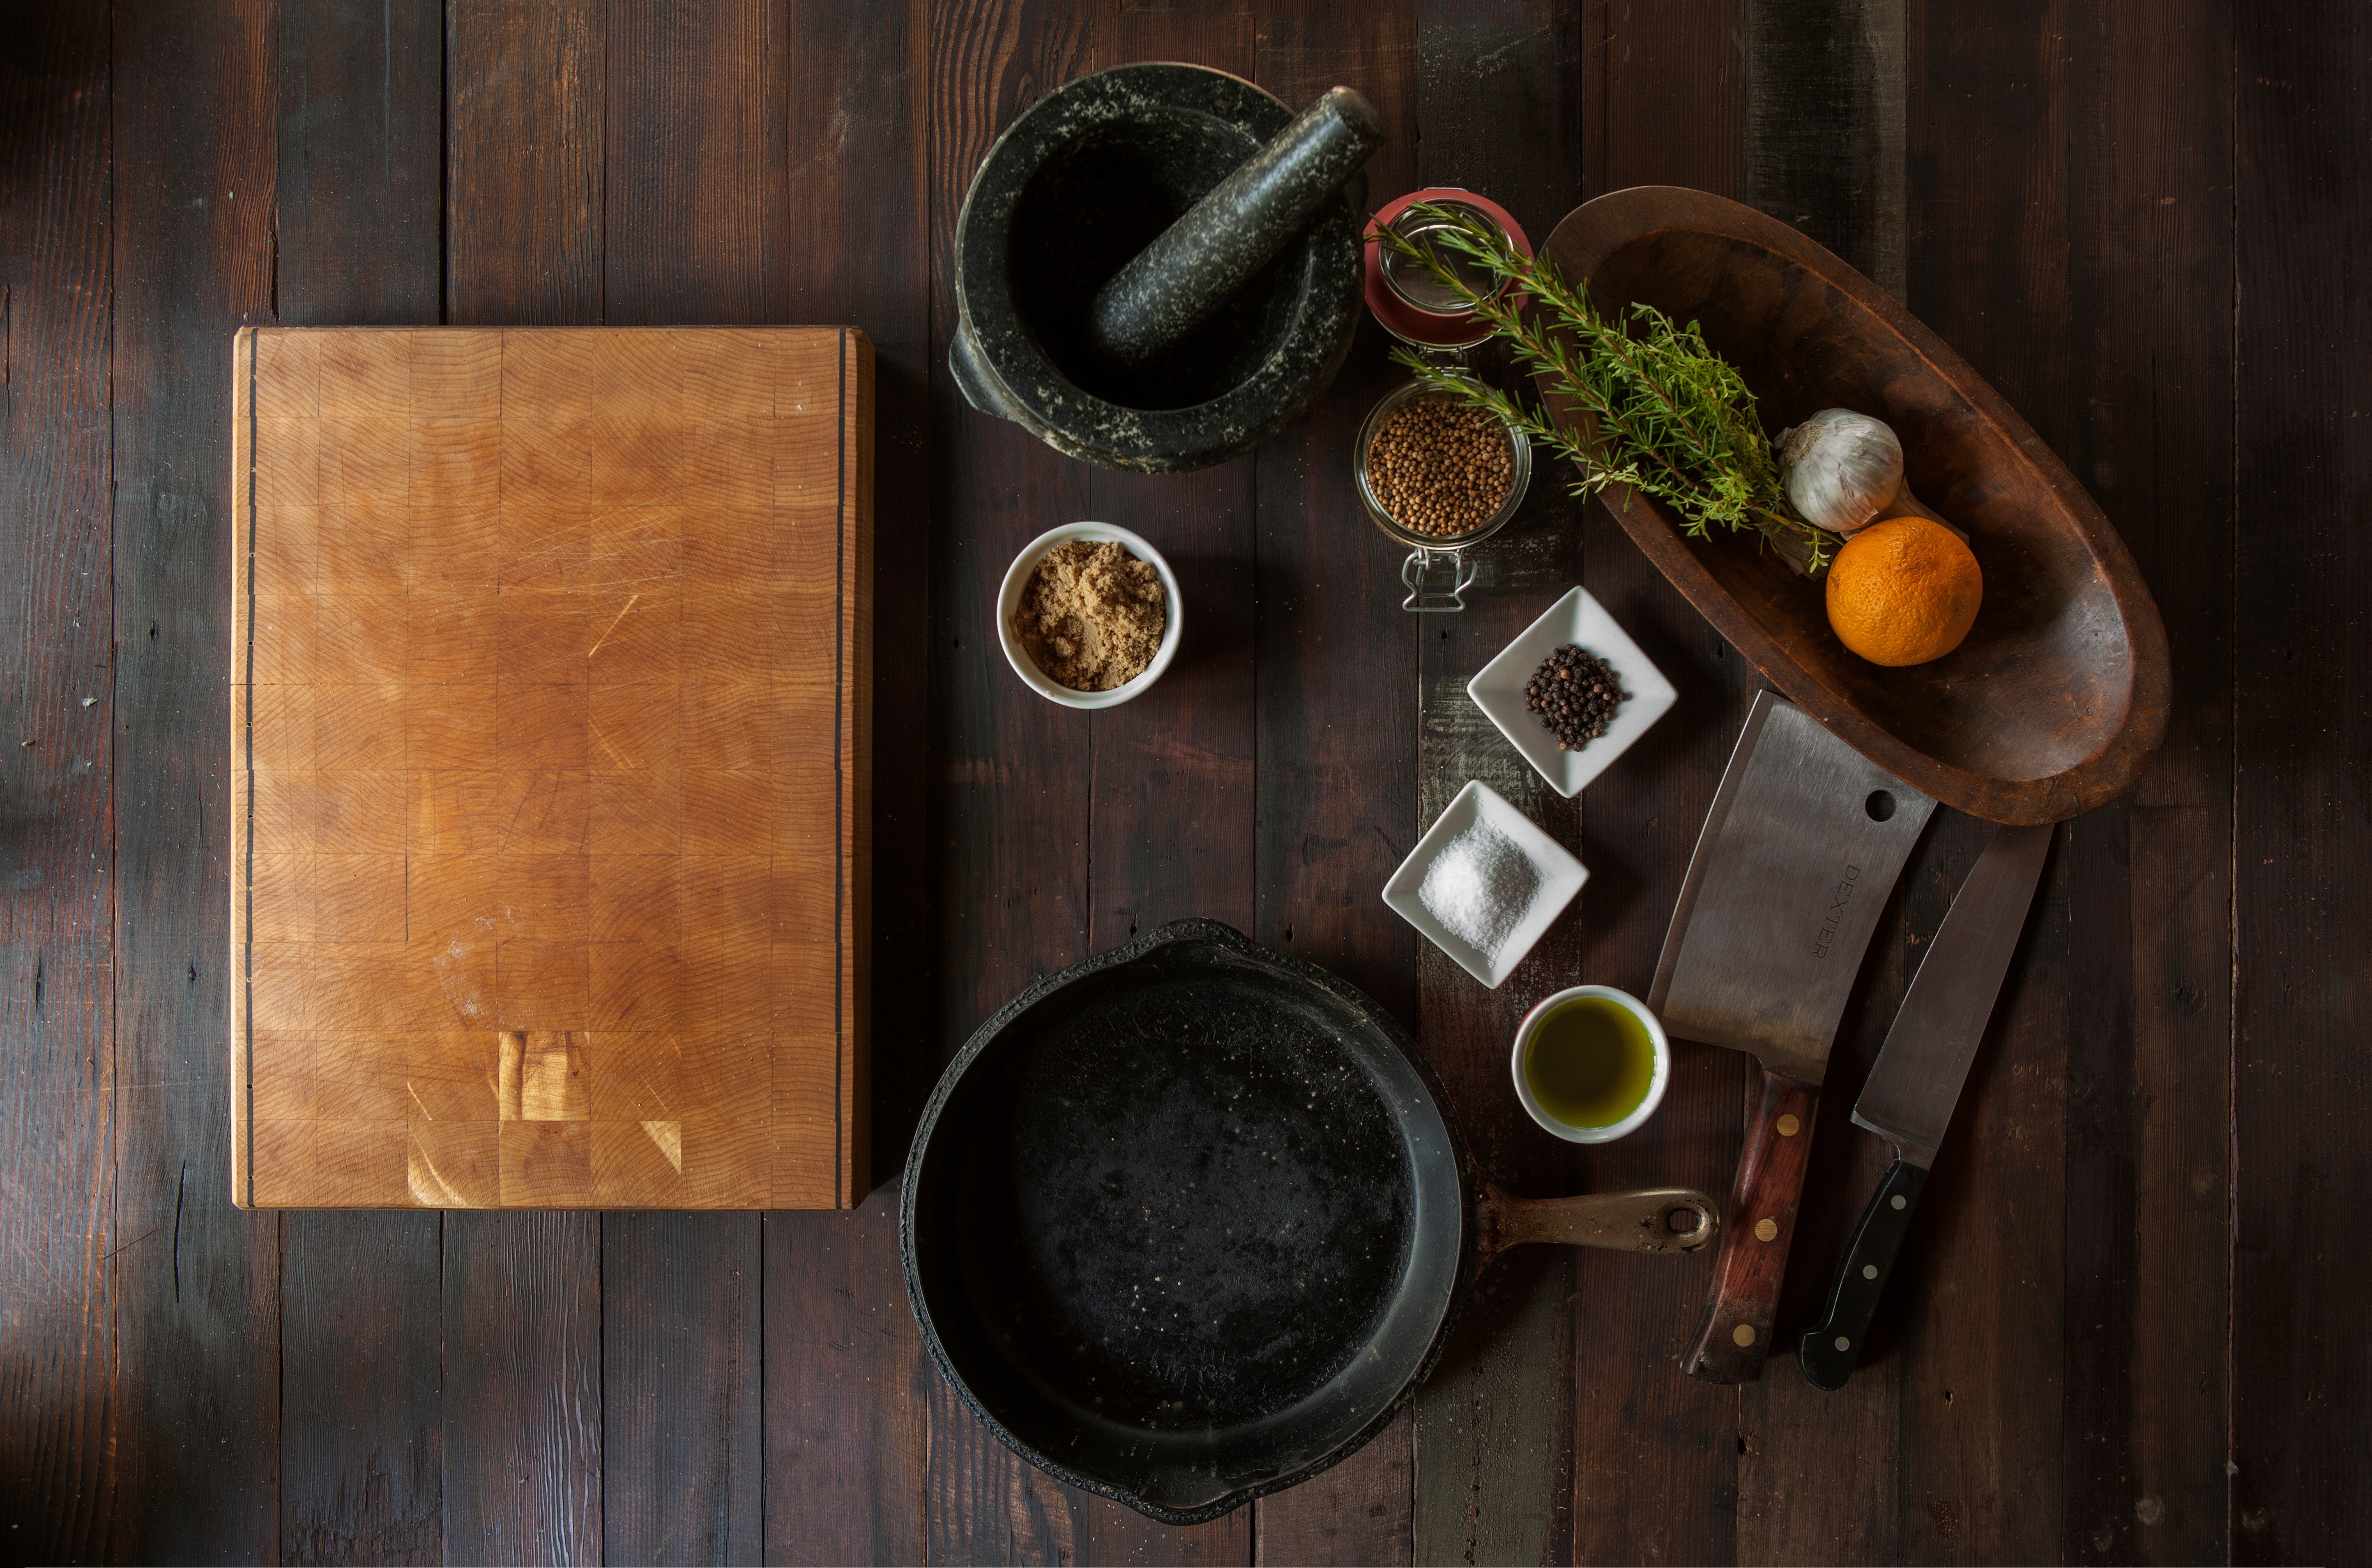
board, wood, food, cooking, color, kitchen, recipe, cuisine, homemade, still life, preparation, chef, knife, painting, cook, tools, spices, wooden, shape, prepare, traditional, ingredients, preparing, still life photography, man made object